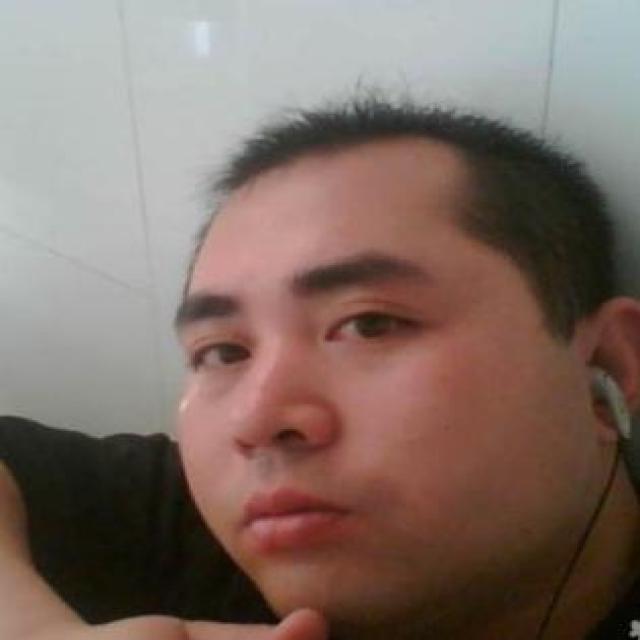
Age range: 21-44